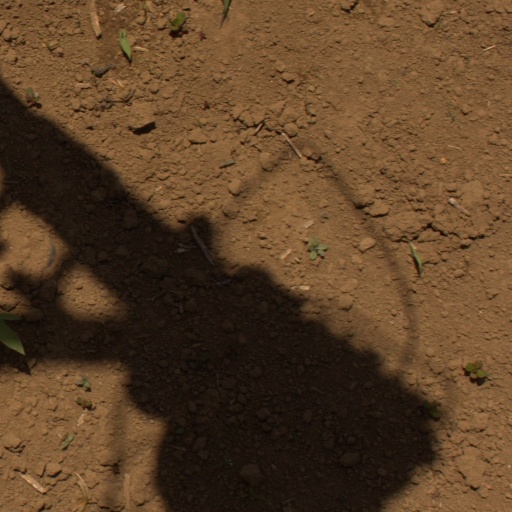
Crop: Jerusalem artichoke